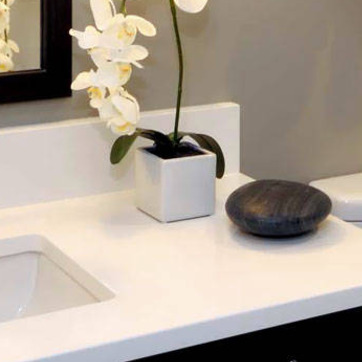
Material: ceramic